Macachín

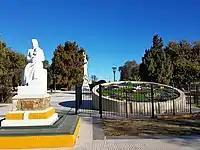
Macachín

Macachín is a town in La Pampa Province in Argentina.